2011 St. Louis tornado

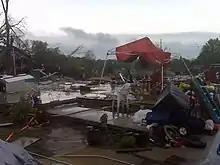
A house that was completely destroyed at EF4 intensity in the suburbs of St. Louis.

The tornado touched down to the northwest of Creve Coeur Lake along Creve Coeur Mill Road at 7:59 PM (00:59 UTC). Damage was initially limited to EF0-EF1 level damage to trees along Creve Coeur Mill Road. The tornado began moving east, first reaching EF2 intensity near a golf clubhouse, where a flag pole and light were pushed over. The tornado briefly weakened to EF1 before reaching EF3 intensity in a subdivision in the northern part of Maryland Heights, where most walls of a house were collapsed. EF2 damage was also found in areas around the house, with EF1 damage in the northern part of the neighborhood along the edge of the track. Low-end EF2 damage continued further east. After crossing Highway 270, the tornado weakened to EF1 intensity as it impacted more homes on the other side of the highway. As the tornado moved into Bridgeton, it reached EF4 intensity along the northern side of Old St. Charles Road, with several adjacent homes in this area being flattened. A condo in the area was also heavily damaged by the winds, with a large portion of the roof and decking being torn off. High-end EF3 damage was also reported at several houses at the end of Beaverton Drive, with most being flattened. A power station and a few retail locations were also nearly flattened at EF3 intensity.